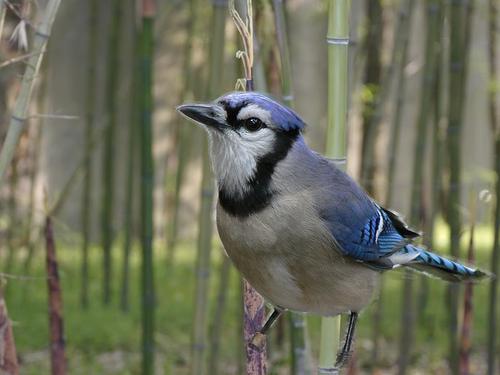
Bird species: Blue_Jay
Bird type: landbird
Background: land